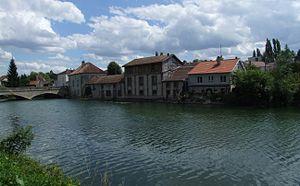
Bar-sur-Aube, Aube, Champagne-Ardennes, FRANCE